Syracuse Jazz Festival

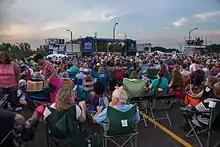
Syracuse Jazz Fest Crowd looking at the Stage.

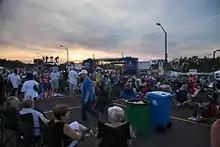
Photo of the Syracuse Jazz Festival

Syracuse Jazz Fest was praised by the International Association for Jazz Education (IAJE), and previously ranked as the Central New York Region's "Best Music Festival". Syracuse Jazz Fest and was ranked as "One of the top five free jazz festivals in America". (Fest Press: "A Guide To US Music Festivals") Referred to by "Down Beat" and "Jazz Times" Magazines as "The Northeast's Largest Free Jazz Festival".